Fires in Edo

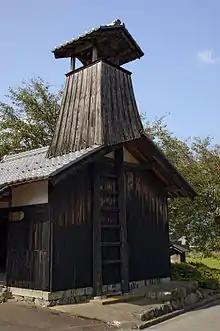
"Hinomi yagura" of the Edo period

The "jōbikeshi" was institutionalized in 1658 ("Manji" 1), one year after the Great Fire of Meireki. Hatamotos were assigned responsibilities of firefighting directly under the command of the shogunate. They were stationed in houses equipped with fire lookout towers called . They also employed professional firefighters called . Four teams were initially organized. Later, their numbers fluctuated, with as many as 15 teams, to just one team towards the end of the Edo period, depending on the shogunate's financial and military statuses as well as the readiness of the "machibikeshi". Most of the time there were ten teams and therefore were also called and .